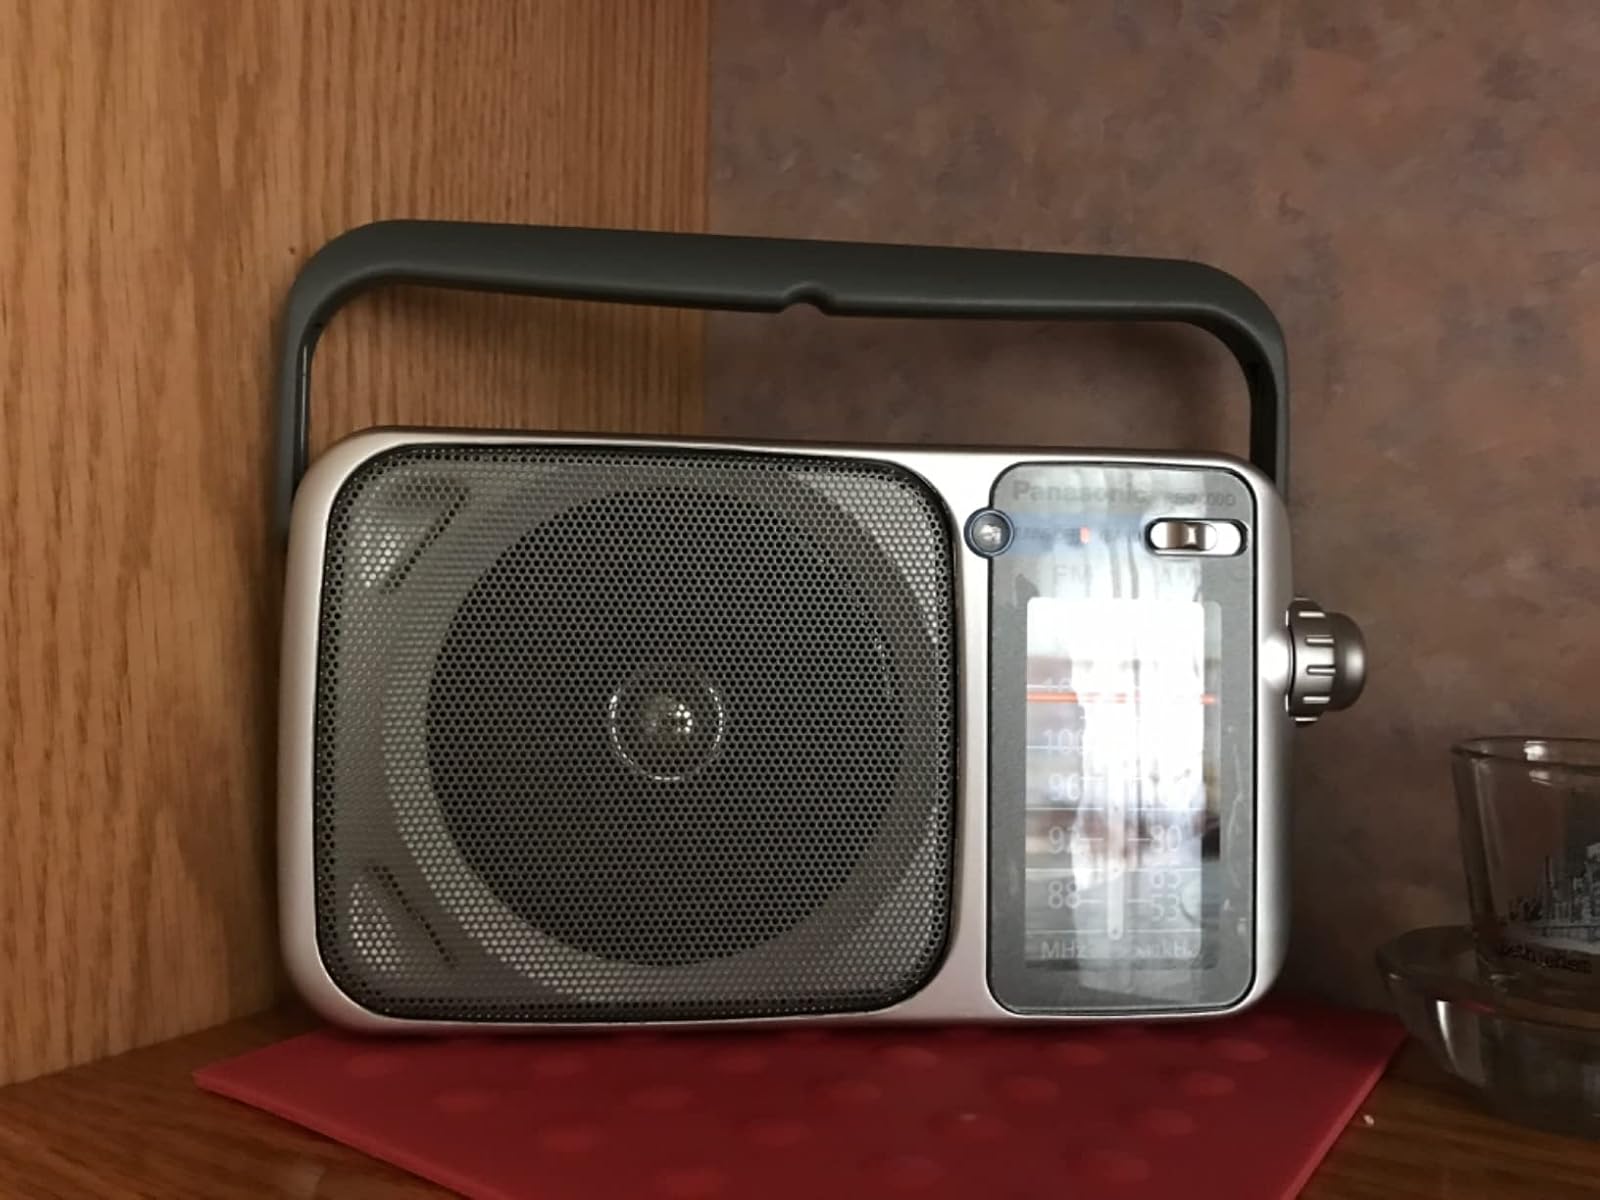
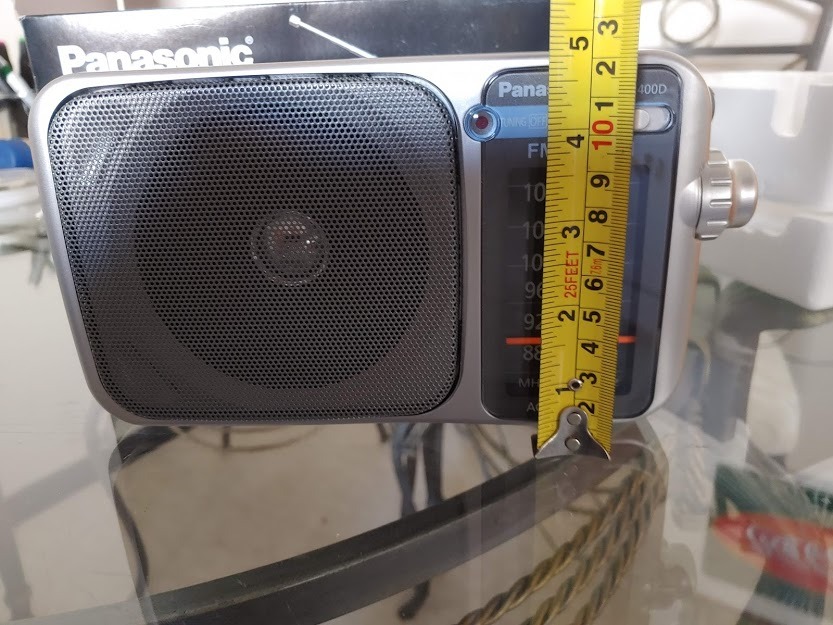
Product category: radio
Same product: yes